Paysage d'Hiver

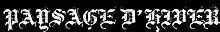
Official logo

(en: "Winter Landscape") is an ambient black metal project from Burgdorf, canton of Bern, Switzerland. Formed in 1997, the sole member is Wintherr—an alias of Tobias Möckl—who is also the frontman of Darkspace as Wroth. Wintherr has cited the Burzum albums "Hvis lyset tar oss" and "Filosofem", among others, as an inspiration for his music. All of Paysage d'Hiver's own material is released through Kunsthall Produktionen, a label Wintherr runs together with his wife.